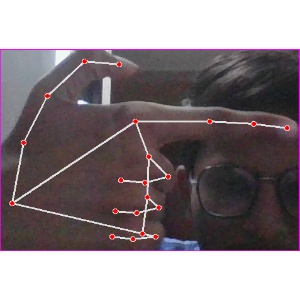
अक्षर: ब